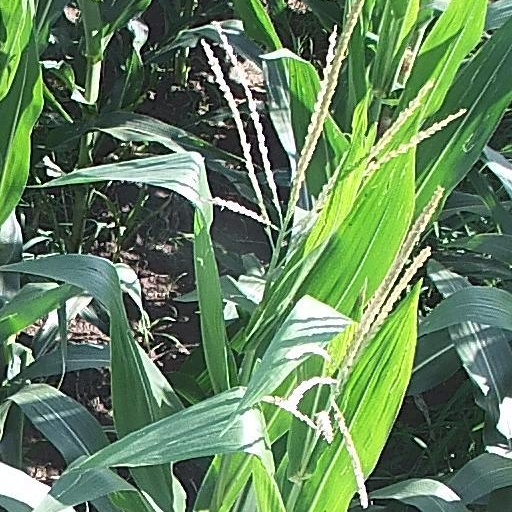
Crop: maize; corn